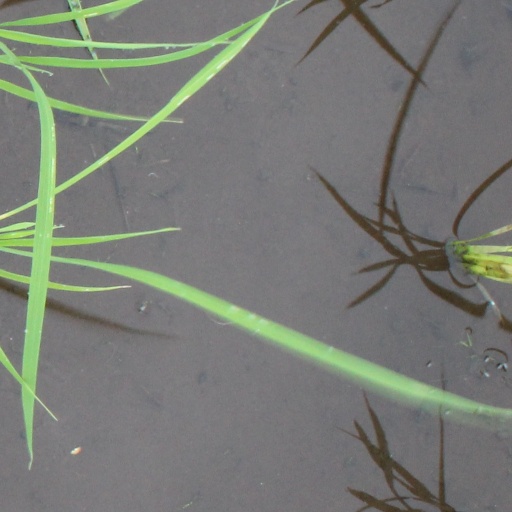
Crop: rice